Bharadvajasana

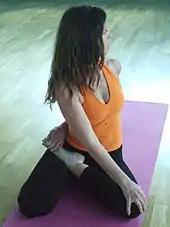
Bharadvajasana II

Bharadvājāsana is a seated spinal twist. Bharadvajasana I is the basic form, with the legs as in Virasana (hero pose), one foot on the floor and the other ankle cradled in the arch of the foot below. Baddha Konasana and Marichyasana can be used to prepare for Bharadvajasana. Utthita Trikonasana, extended triangle pose, is a suitable counter pose to Bharadvajasana.